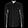
Label: Shirt